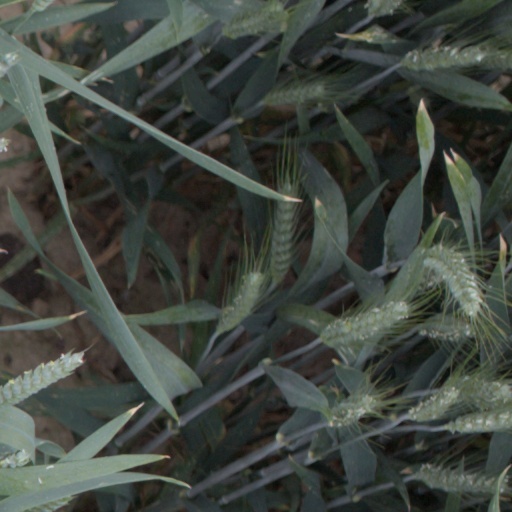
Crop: wheat